The Grave (2020 film)

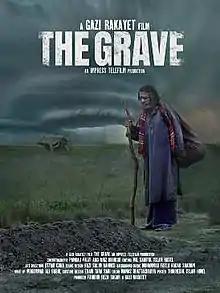
Official poster

The Grave is a Bangladeshi English language drama film written and directed by Gazi Rakayet. It is a Bangladesh Government and Impress Telefilm funded joint venture film, based on a journey of an undertaker. It features Gazi Rakayet himself in the title role, Dilara Zaman, Deepanwita Martin, Moushumi Hamid, Sushoma Sarkar, and Shamima Tusty among others. SM Mohsin and Mamunur Rashid also make guest appearances in the film. The film was simultaneously shot in Bengali, titled Gor respectively. The film is coined as Bangladesh's first bilingual film project. The Grave is initially released in Bangladesh on 25 December 2020, and later on Hollywood as the first Bangladeshi-produced film. The film was also submitted to compete in the general category of the 94th Academy Awards; as it is the first Bangladeshi film to be competing in this category. The film was added to the 2022 Oscar Reminder List. The film bagged 11 National film awards of Bangladesh.